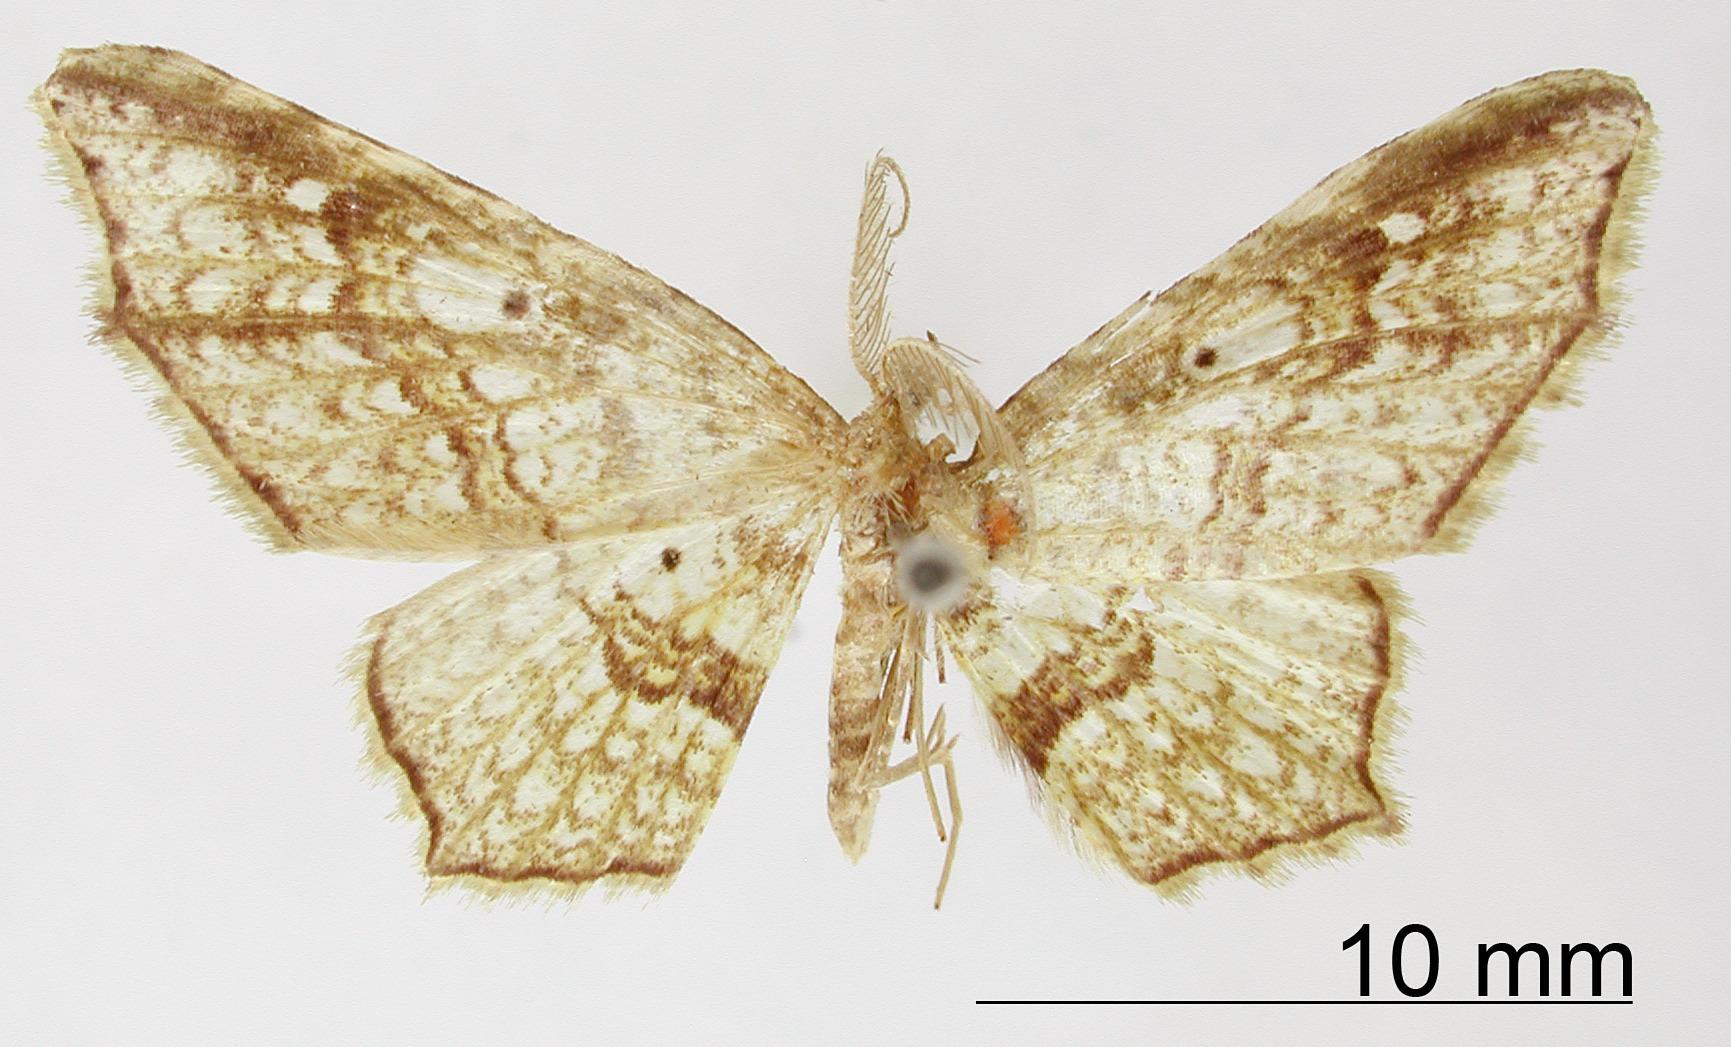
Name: Cambogia albosignata
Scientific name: Cambogia albosignata Dognin, 1911
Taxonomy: Animalia, Arthropoda, Insecta, Lepidoptera, Geometridae, Larentiinae
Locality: Yuntas, pres Cali, Colombia